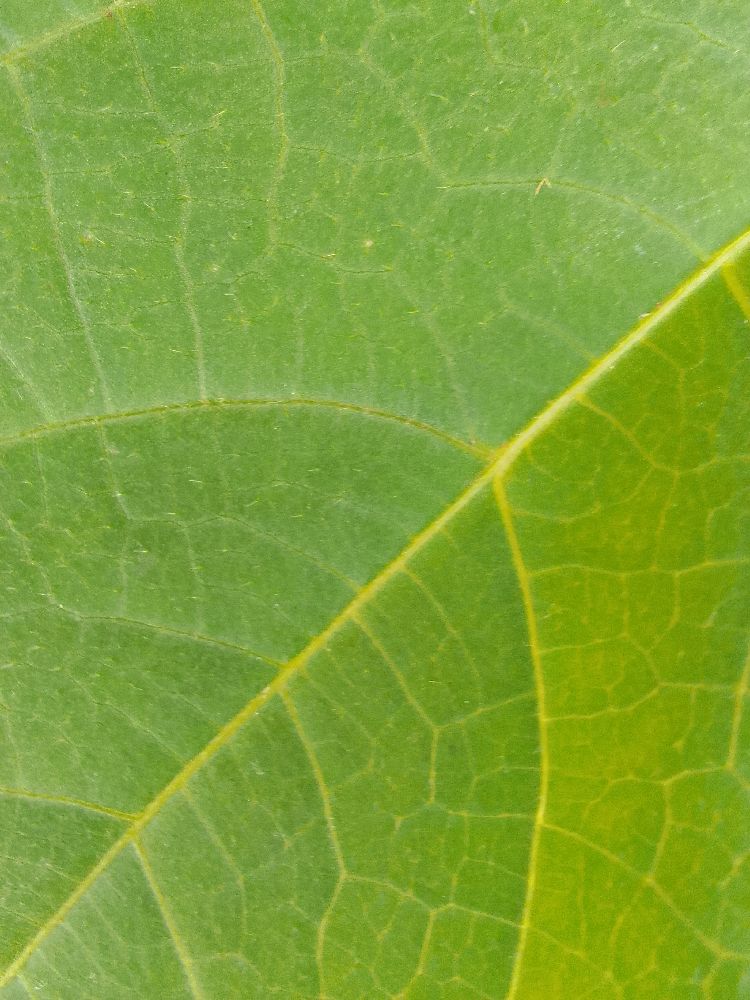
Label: healthy